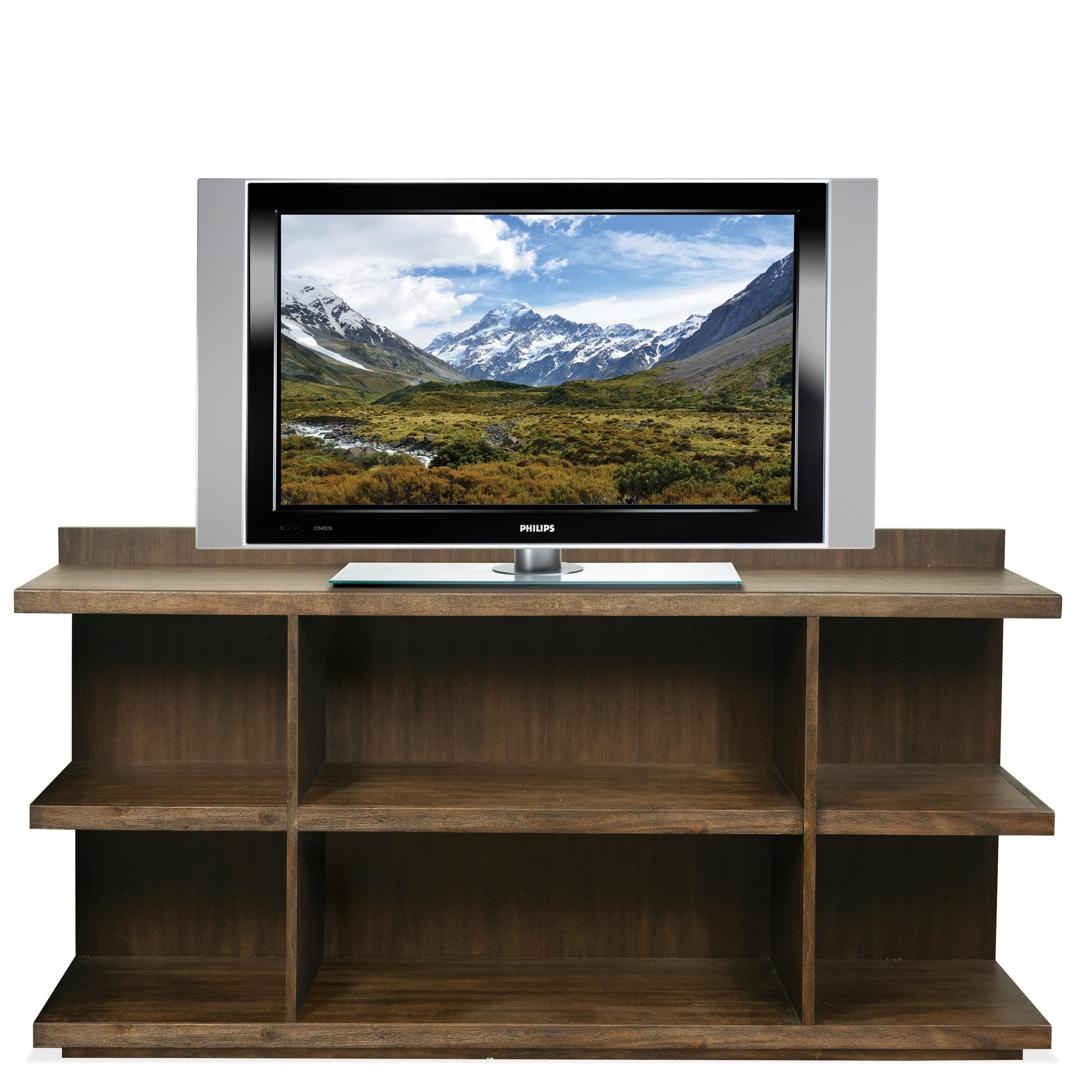
Riverside Furniture Perspectives - Peninsula Bookcase - Brushed Acacia
Brand: Riverside Furniture
Riverside Furniture designs, develops and sources timeless, fashion forward home furnishings. Perspectives - Return Desk - Brushed Acacia Dimensions 56"L x 26"D x 30"H Weight 56.2 lbs Product Features Constructed of hardwood solid and Acacia veneer Electric/USB outlet bar in top panel Each open section has a fixed center shelf Interior wiring access cutout Can be purchased with #28033 Return Desk for additional work surface area #28033 Return desk can be placed to the right or left of Peninsula Bookcase to form a right or left 'L' desk configuration
Category: Furniture > Cabinets & Storage > Armoires & Wardrobes > TV Armoires